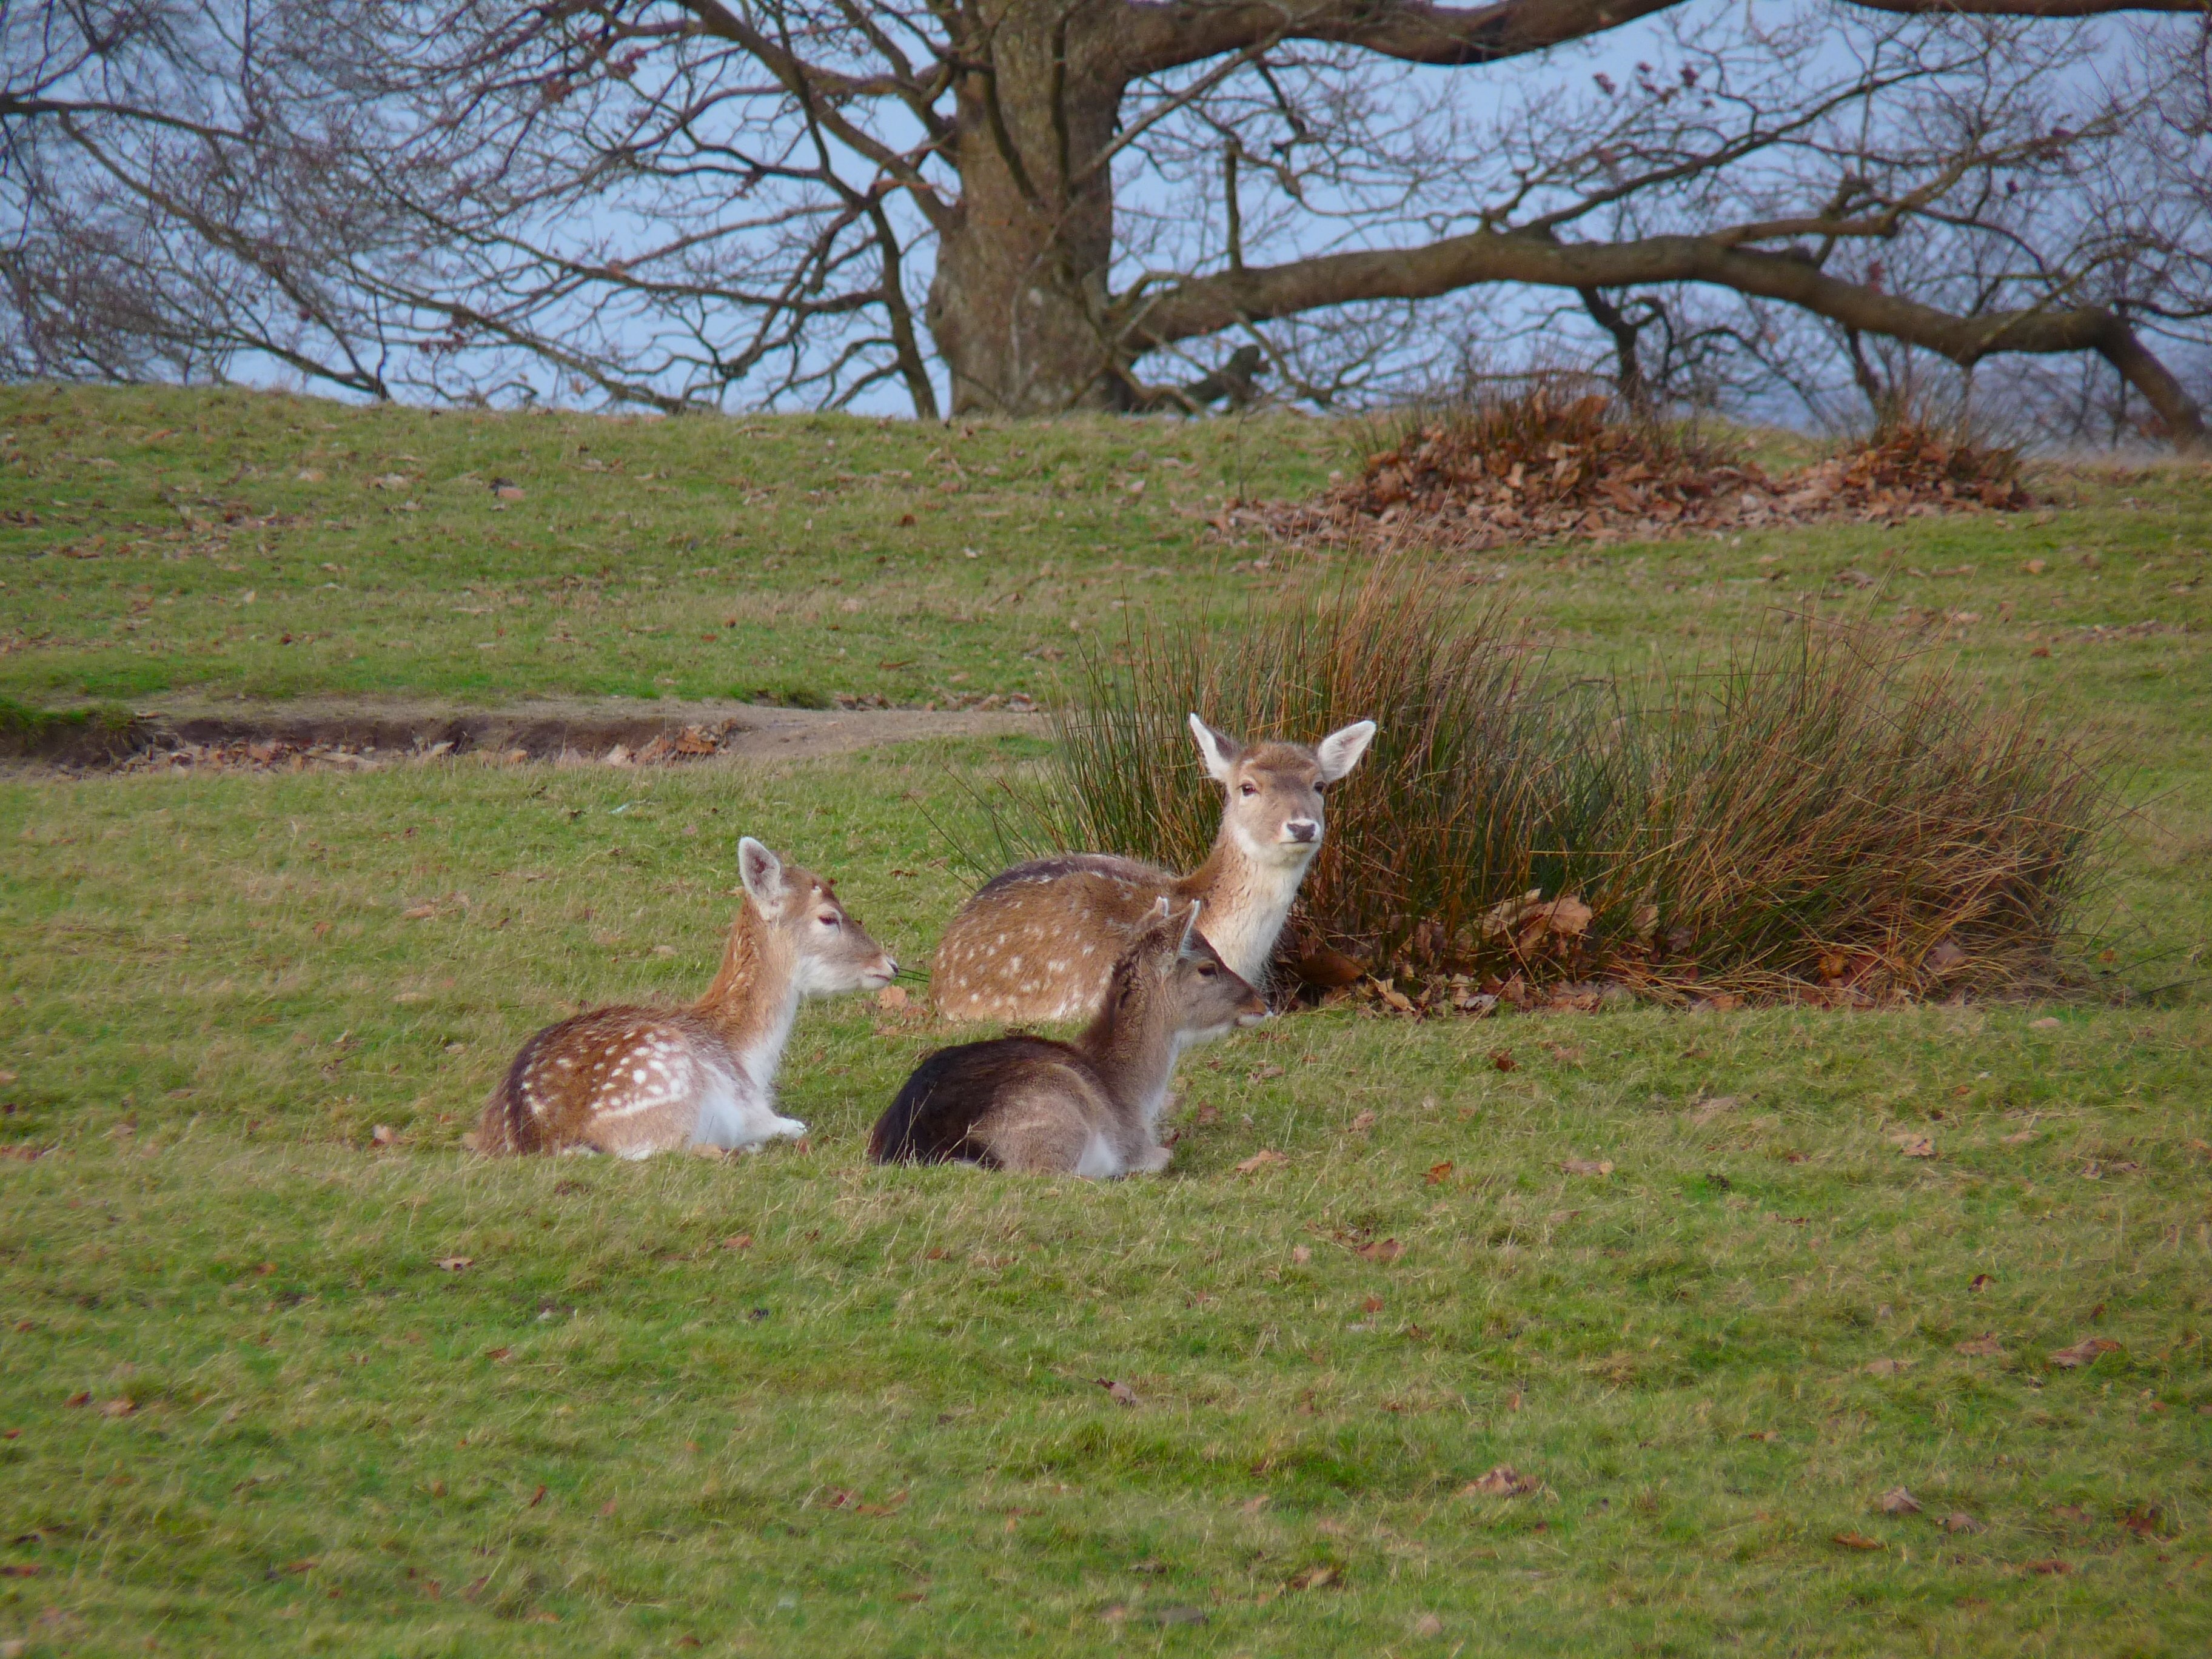
nature, meadow, prairie, animal, cute, wildlife, wild, deer, young, pasture, grazing, sitting, park, mammal, fauna, fawn, kangaroo, doe, hare, vertebrate, marsupial, white tailed deer, young deer, macropodidae